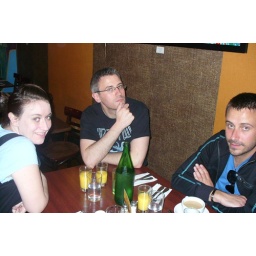
Love this picture....would look good in black and white on &amp;quot;The Wall&amp;quot;.